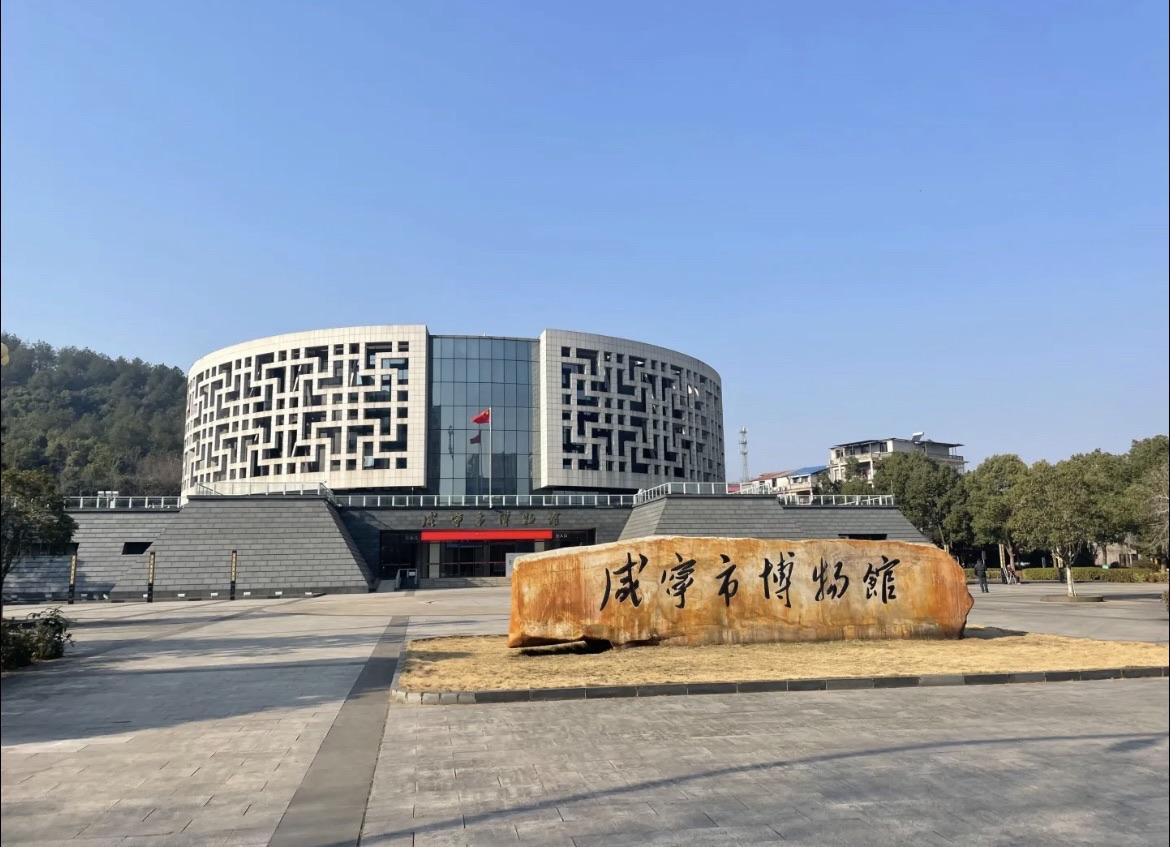
地标名称：咸宁市博物馆
所在城市：咸宁市·咸安区